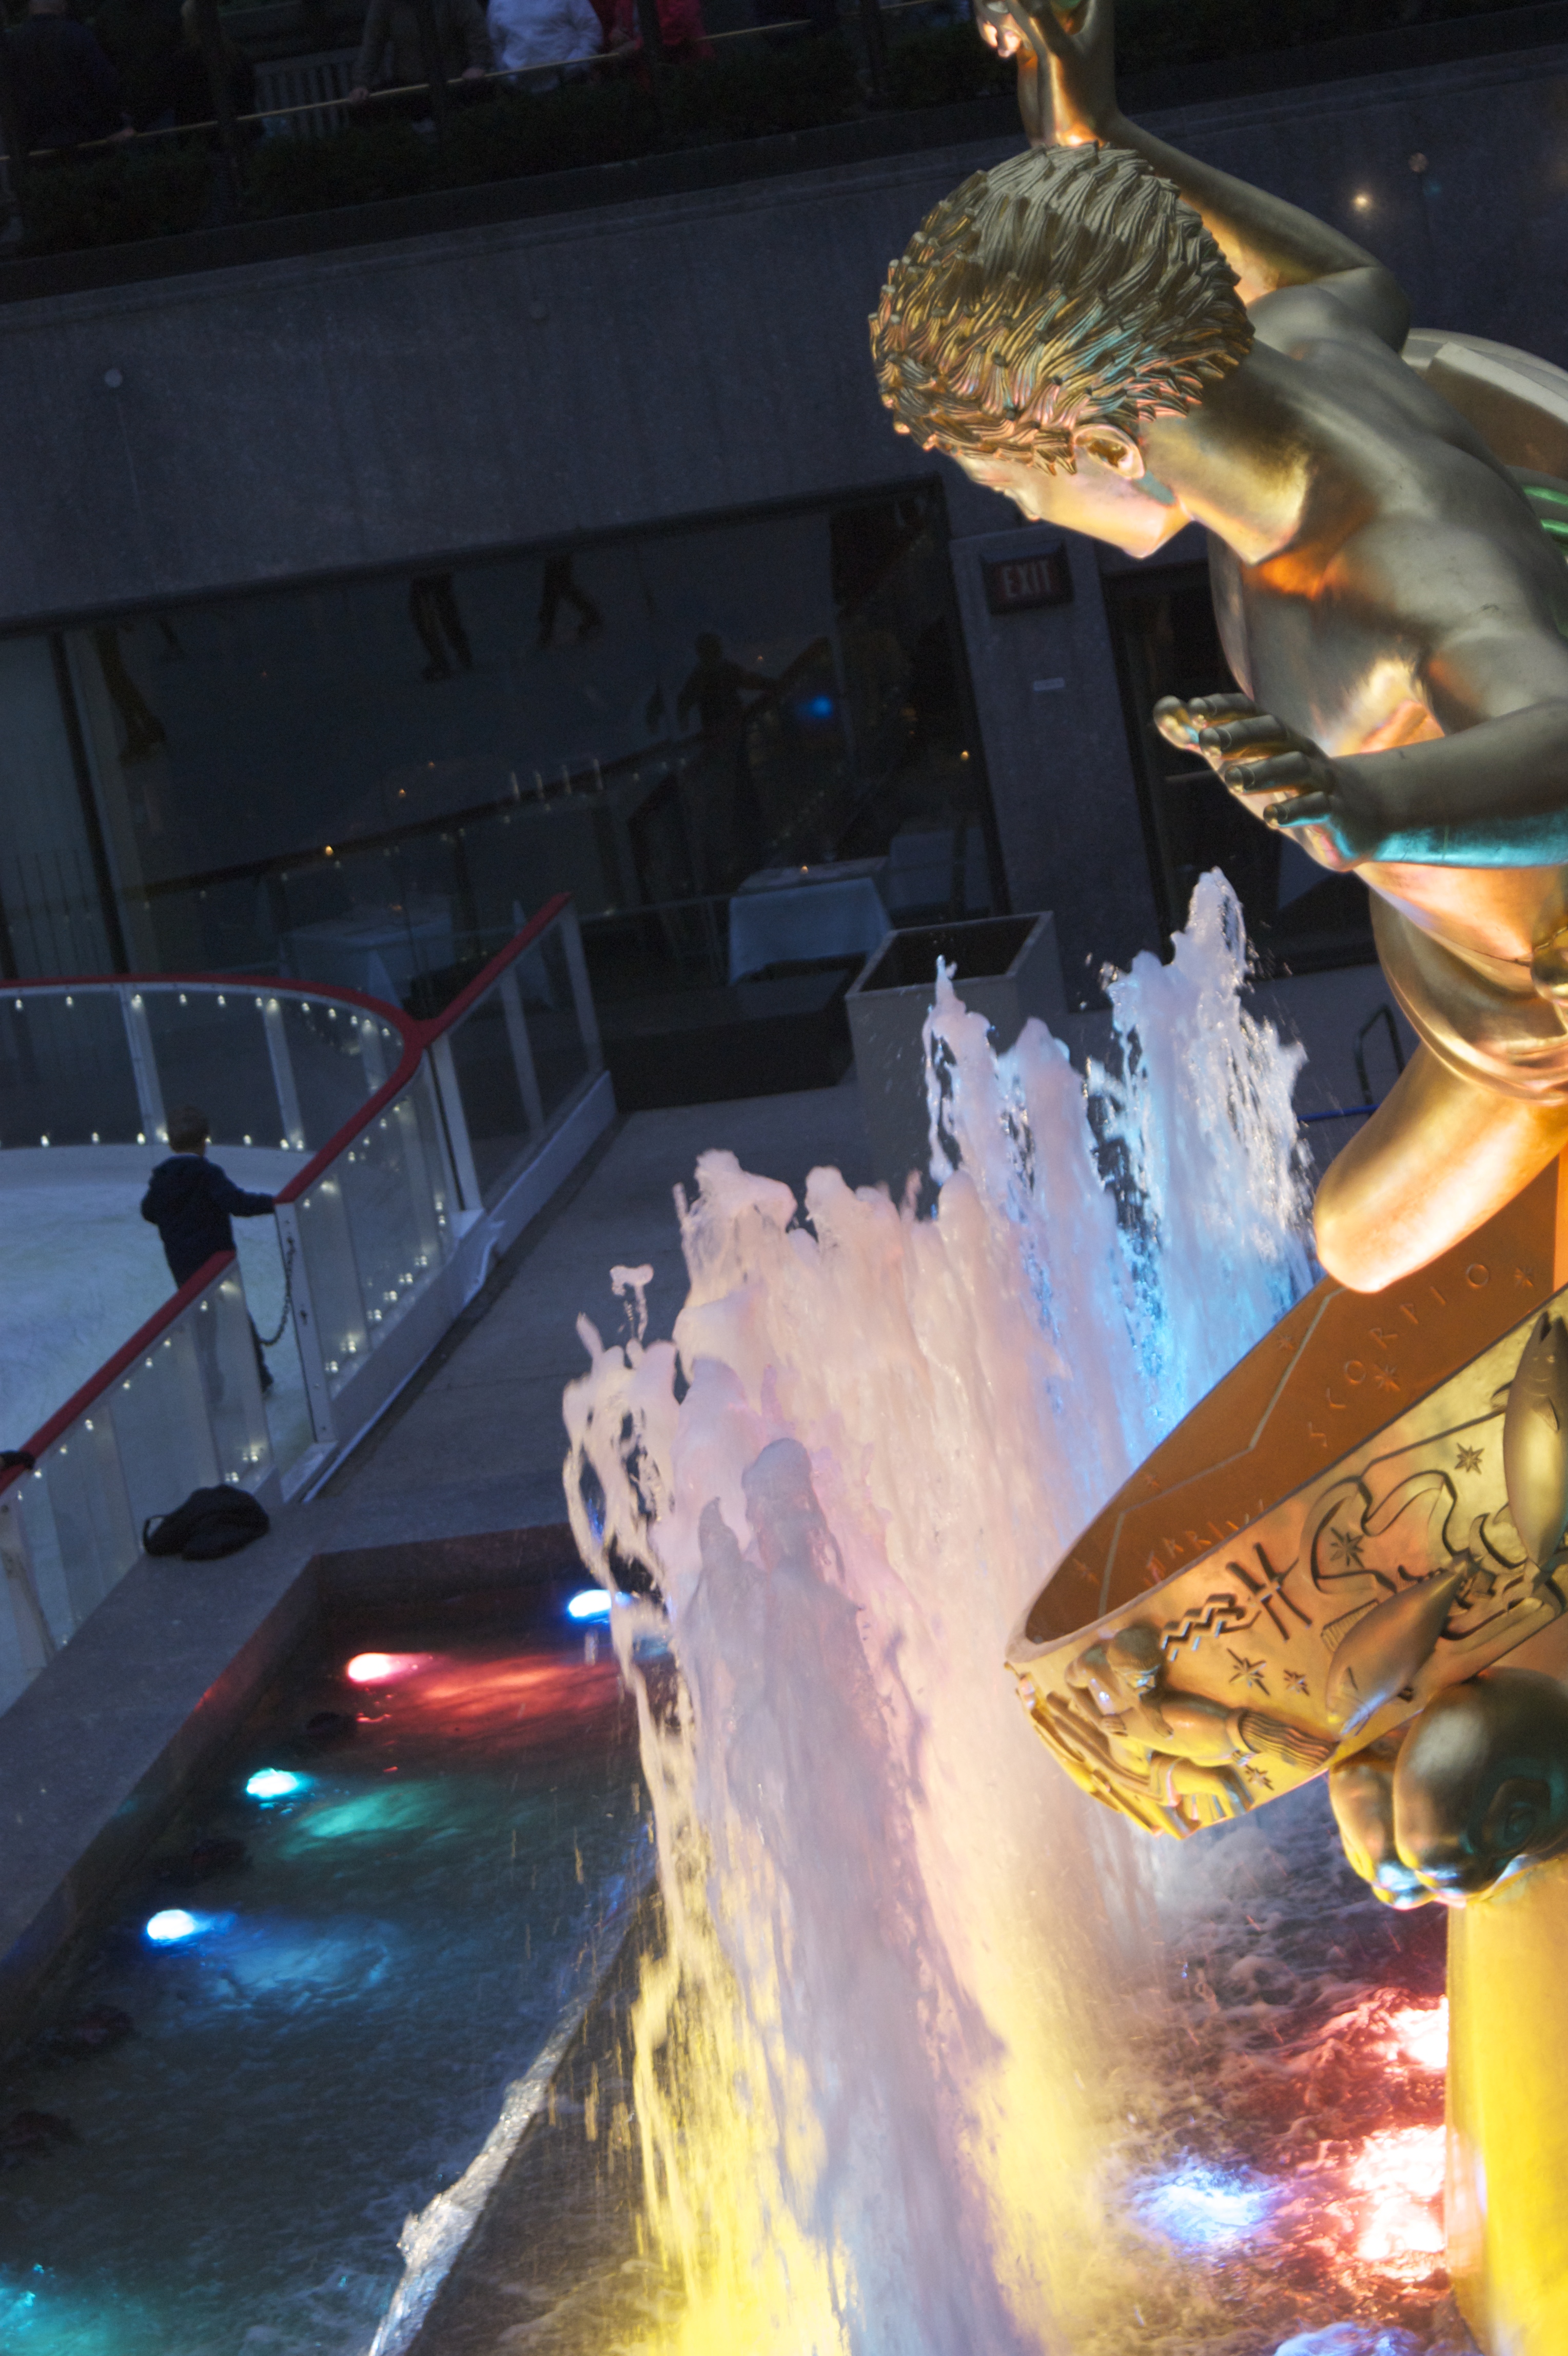
water, waterfall, fall, skate, city, statue, ice, reflection, amusement park, nyc, color, space, world, colour, gold, fountain, new, center, york, rockerfeller, screenshot, atmosphere of earth